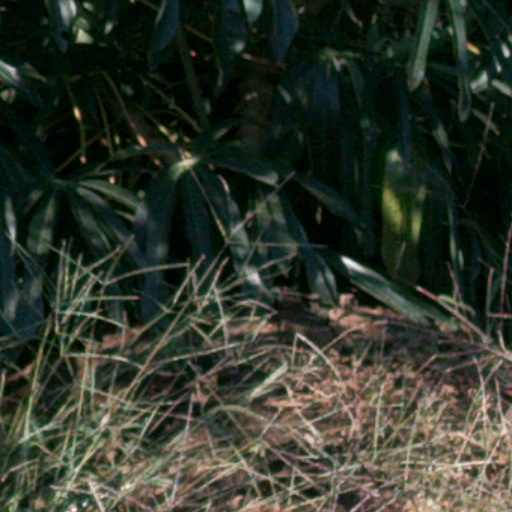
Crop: cassava